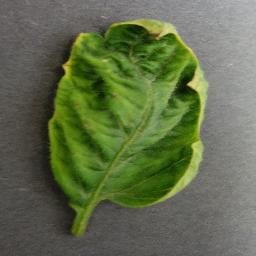
Label: Tomato___Tomato_Yellow_Leaf_Curl_Virus